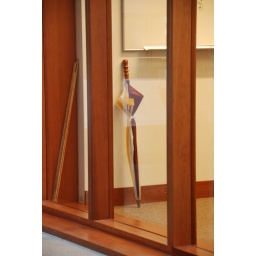
This person leans the umbrella against the wall so that it would stand up, making it easy to grab.